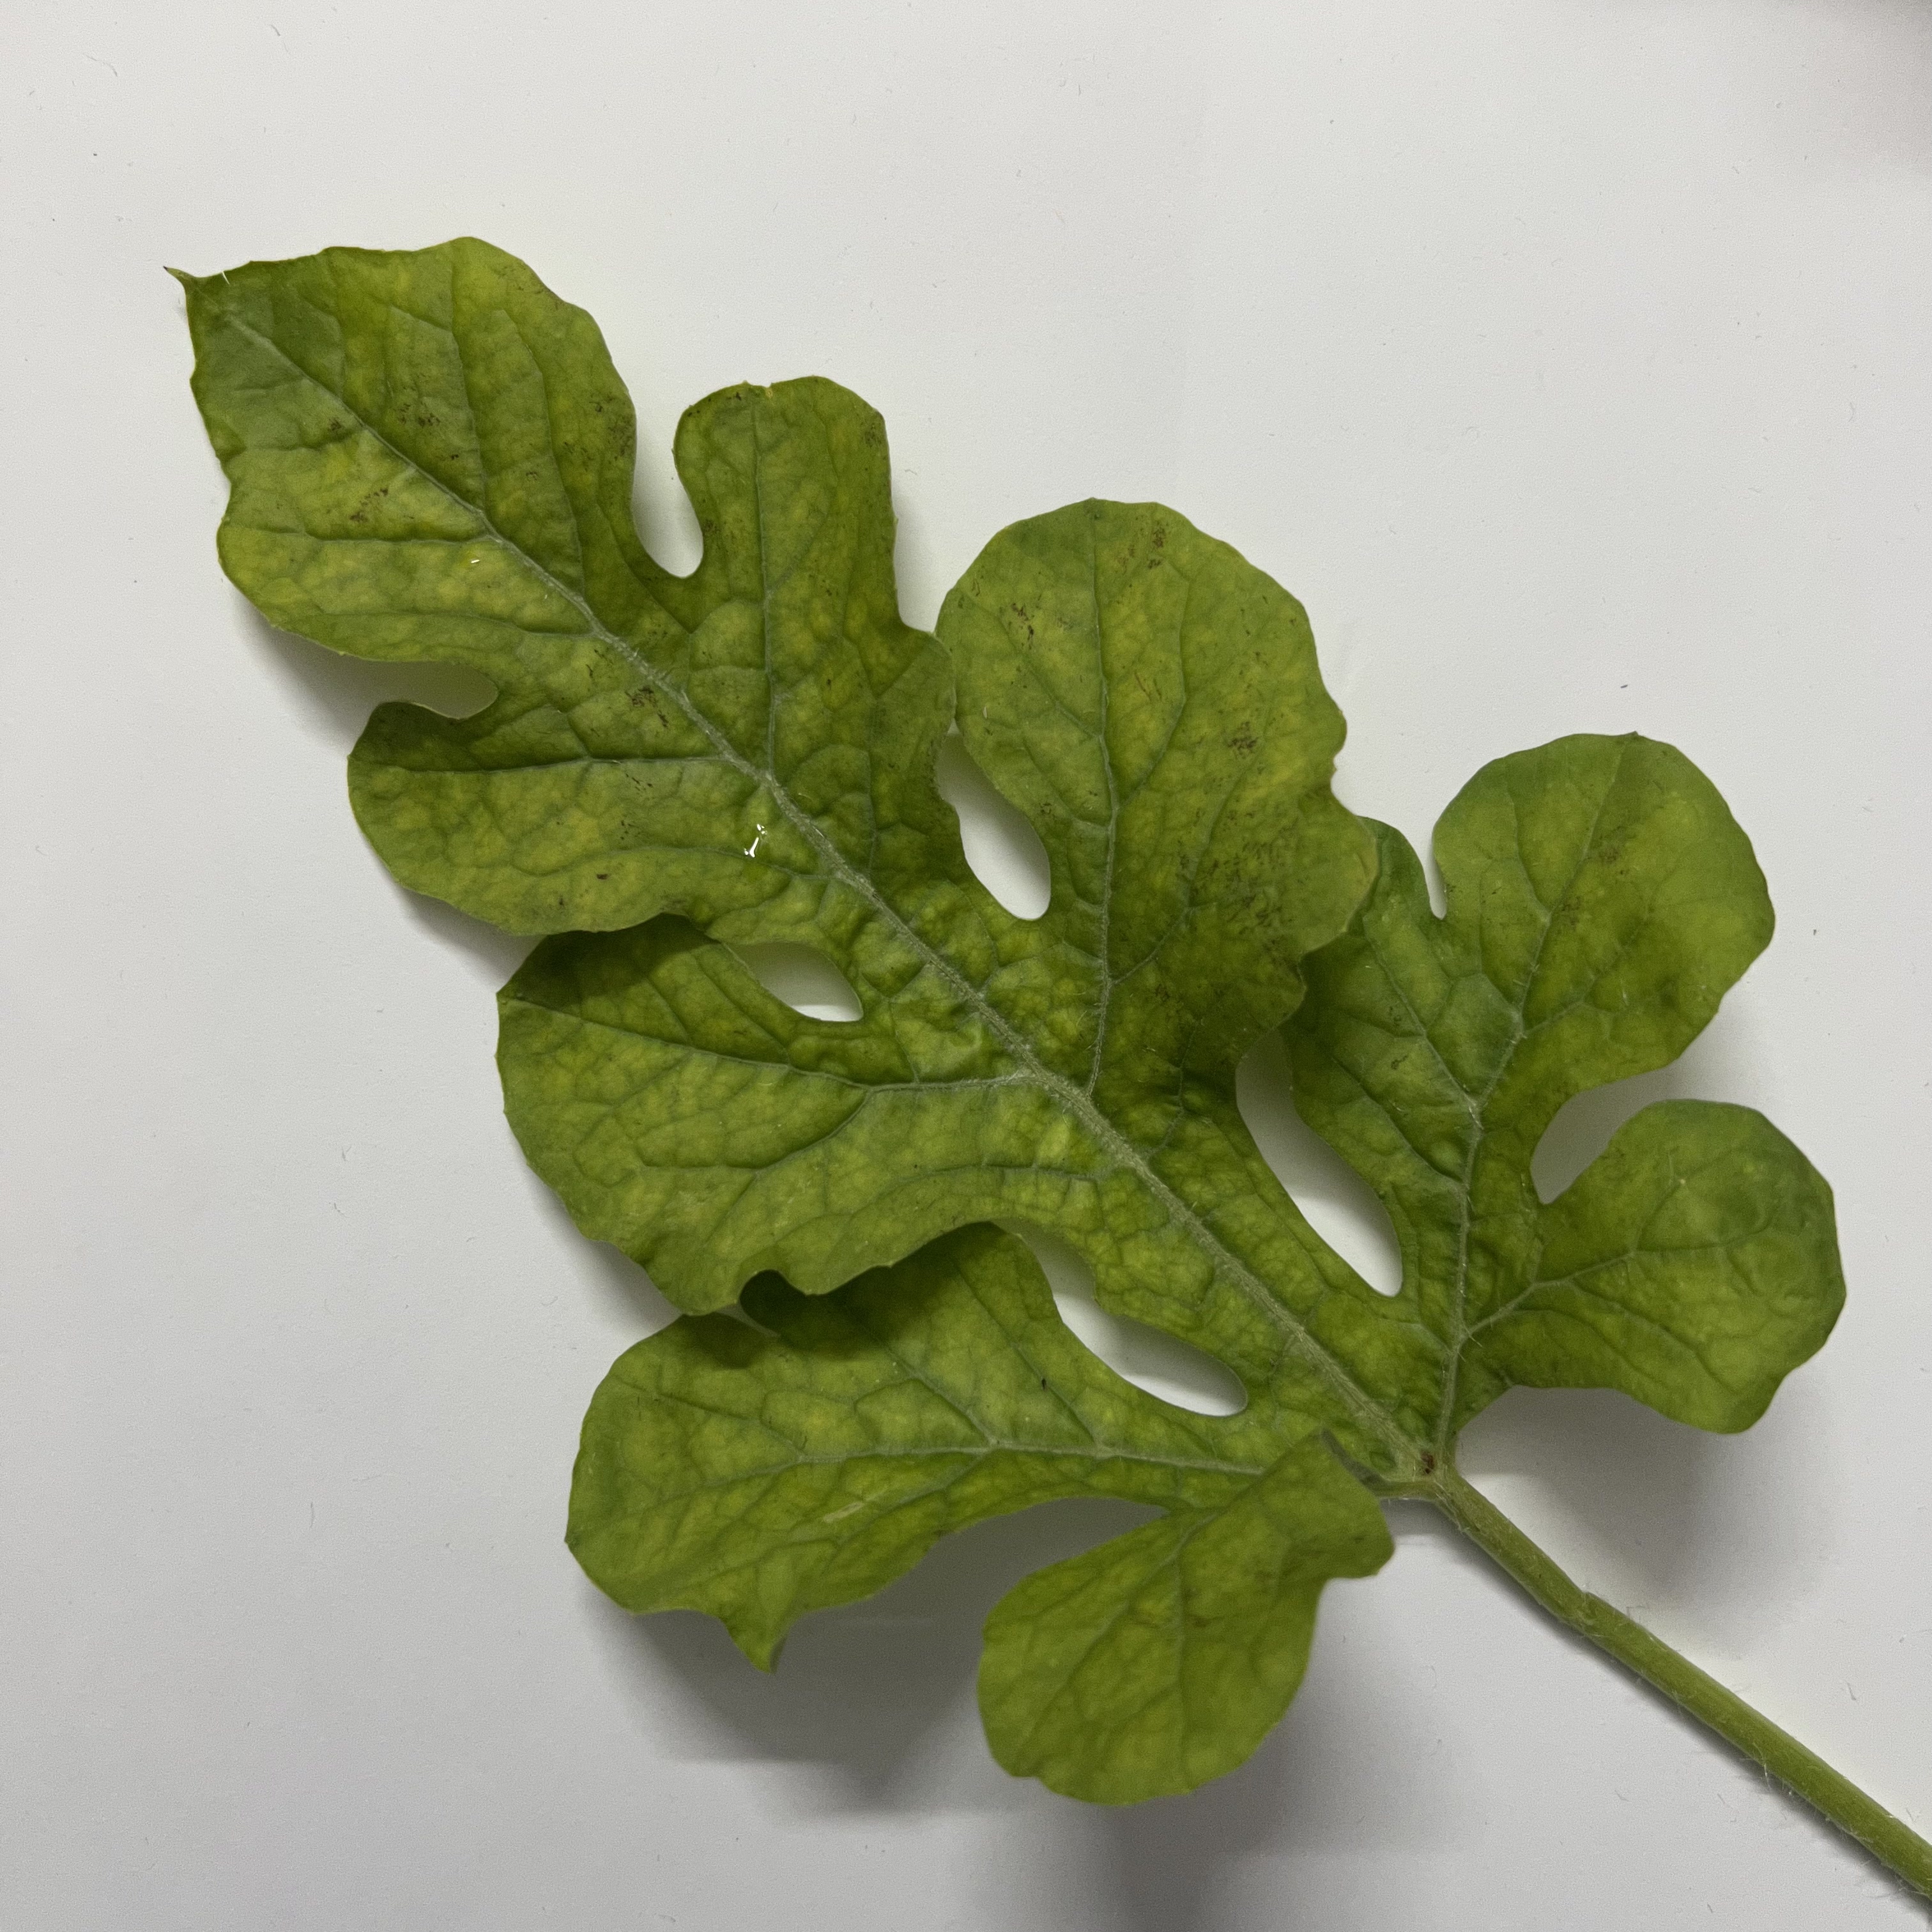
Label: Mosaic_Virus